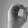
ASL letter: O